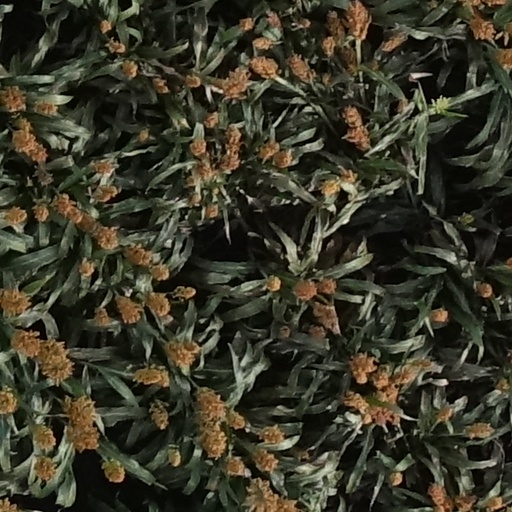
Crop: sorghum